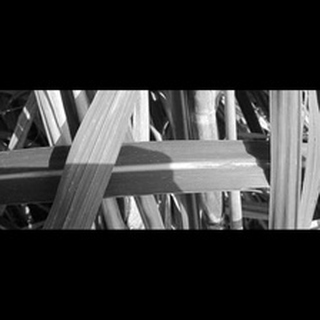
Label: sugarcane_red_rot